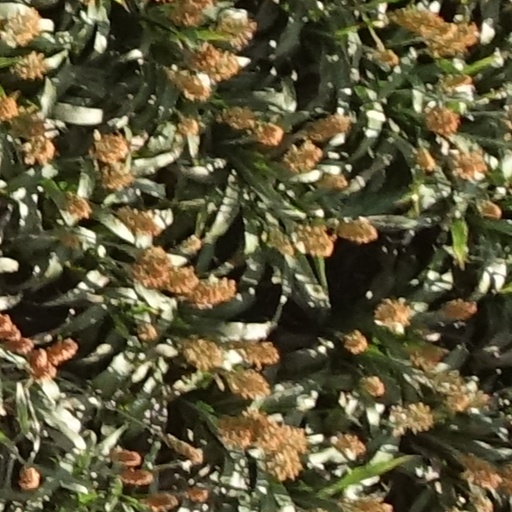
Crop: sorghum